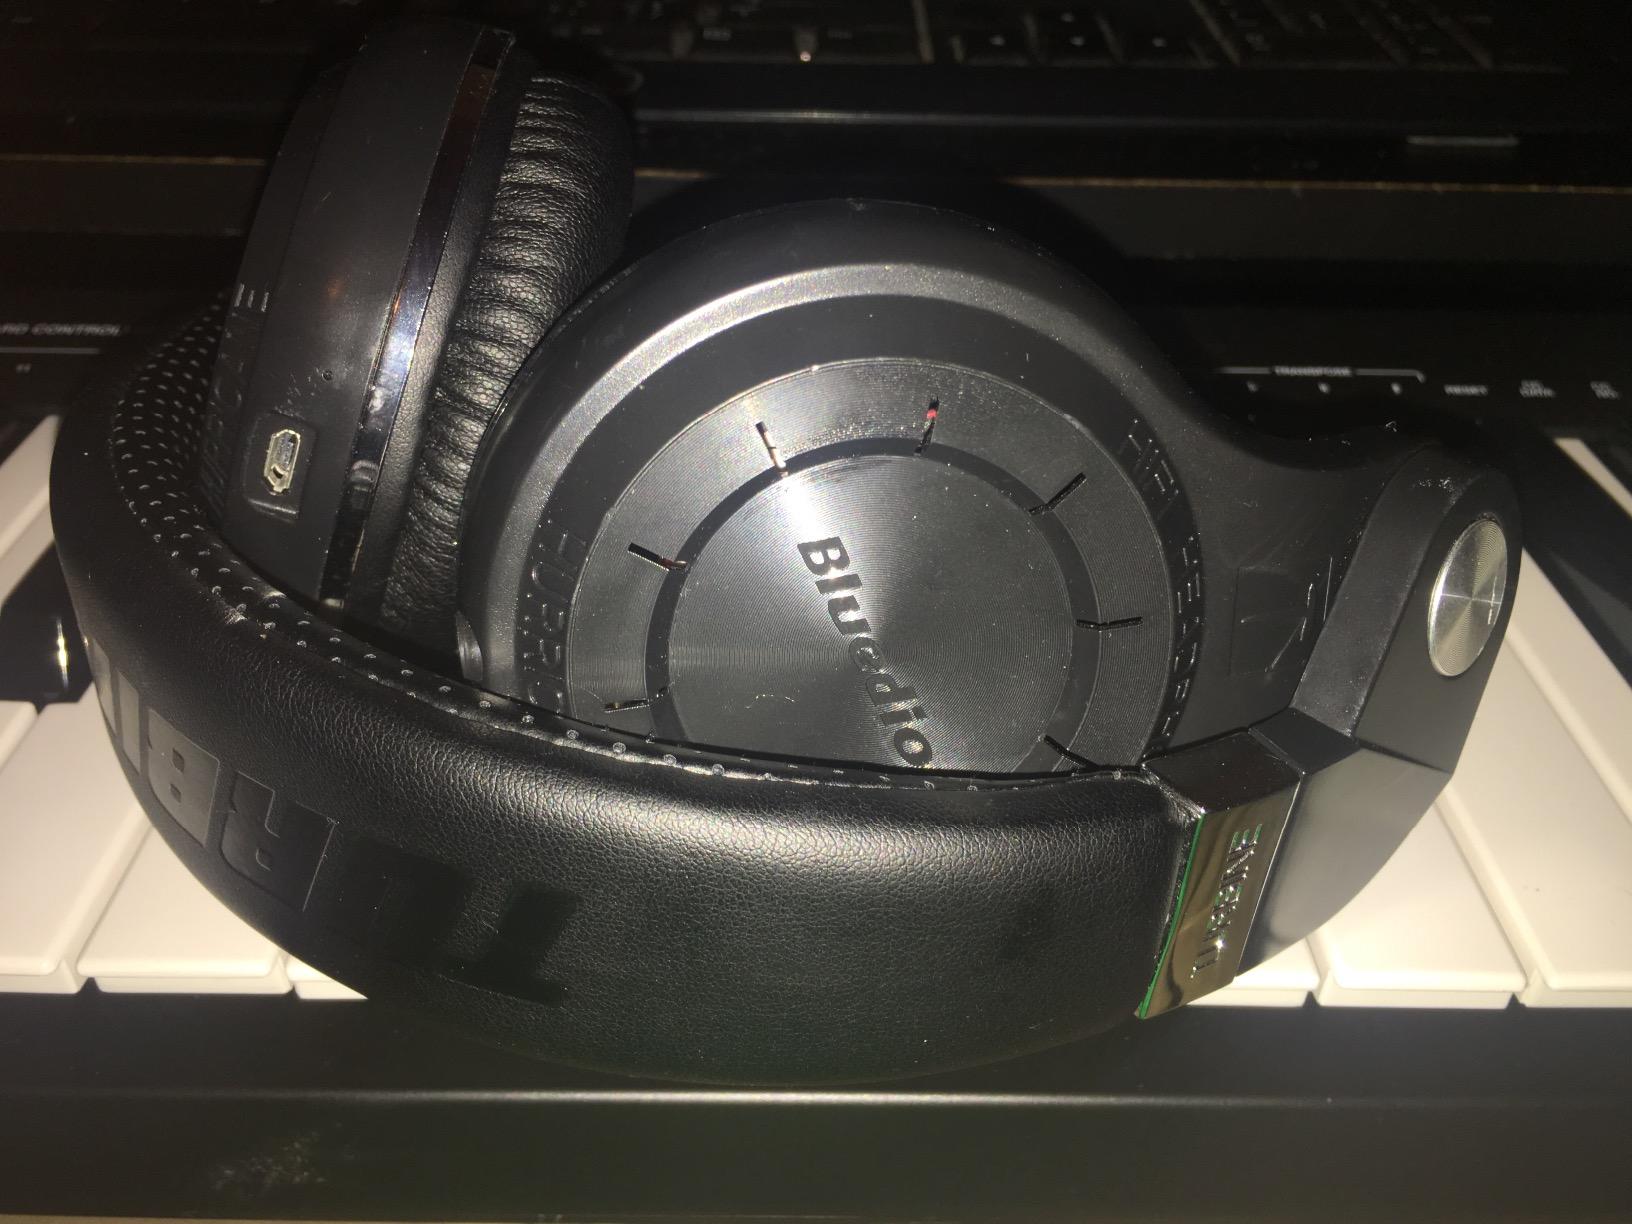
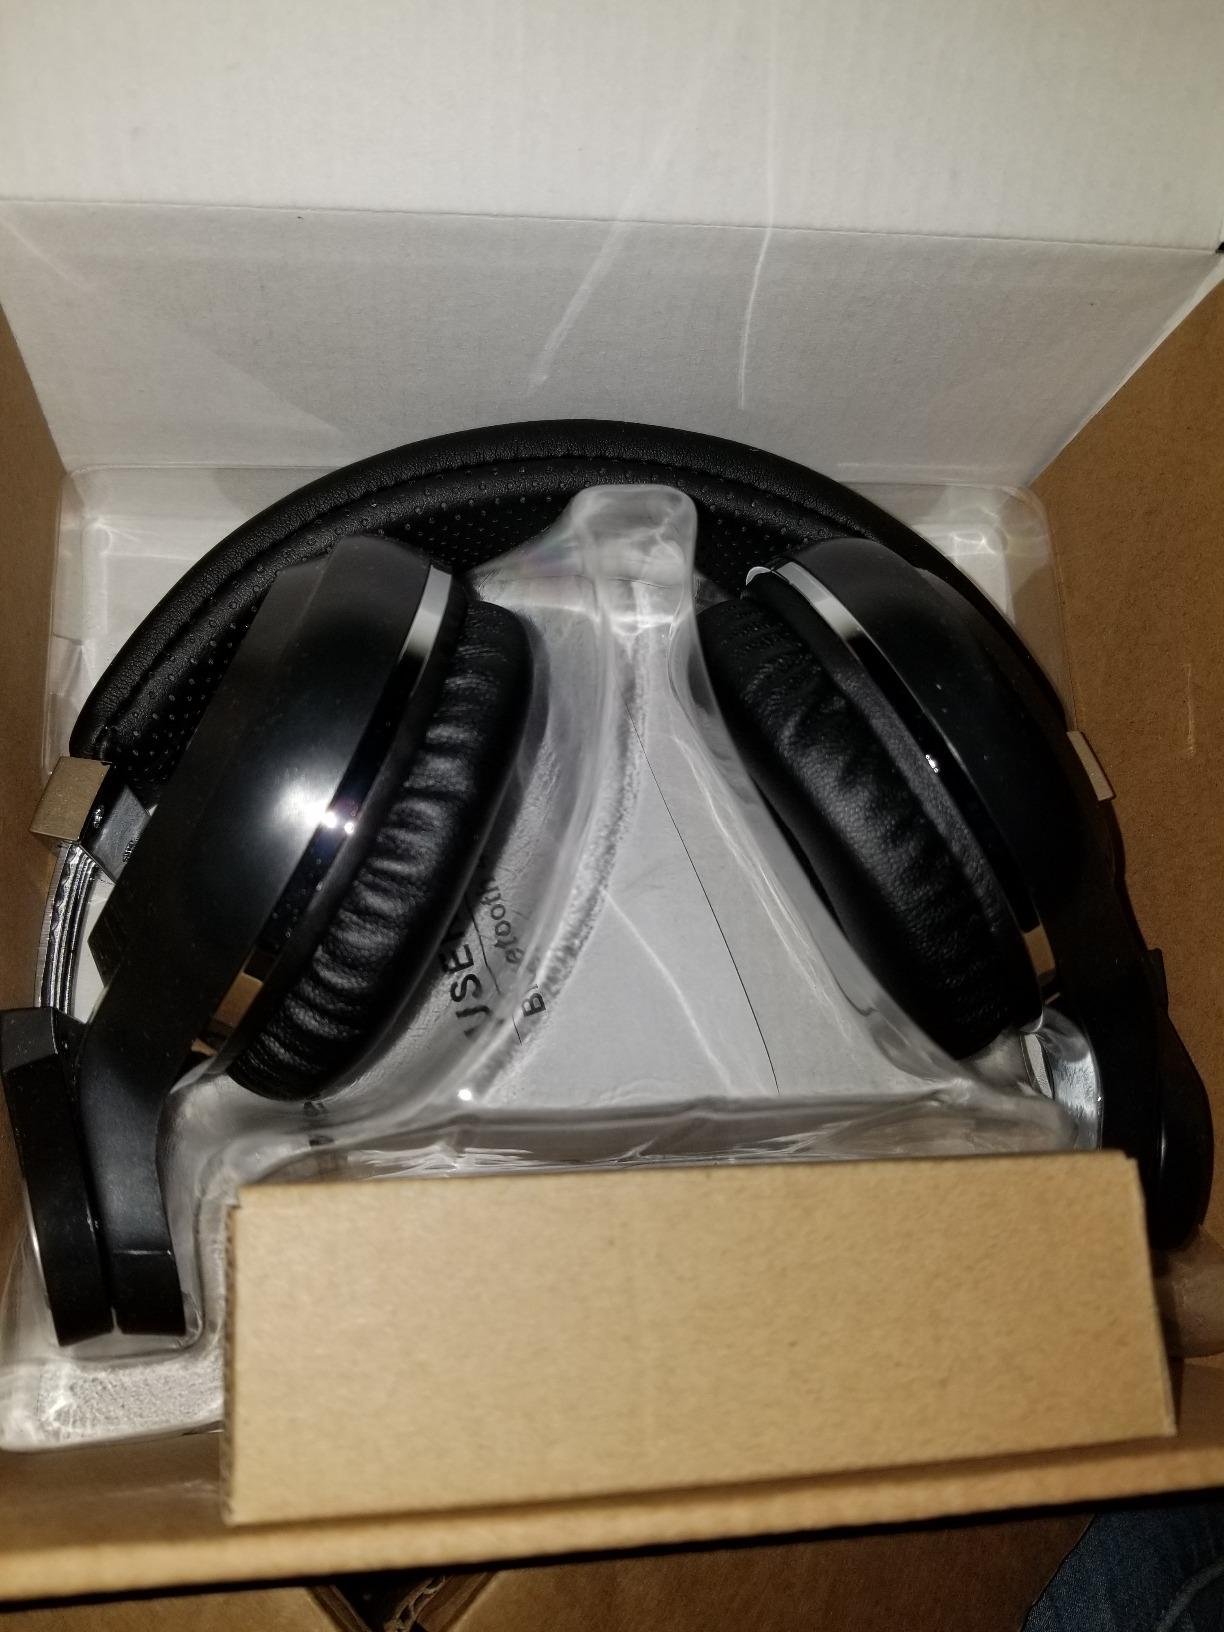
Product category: headphones
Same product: yes